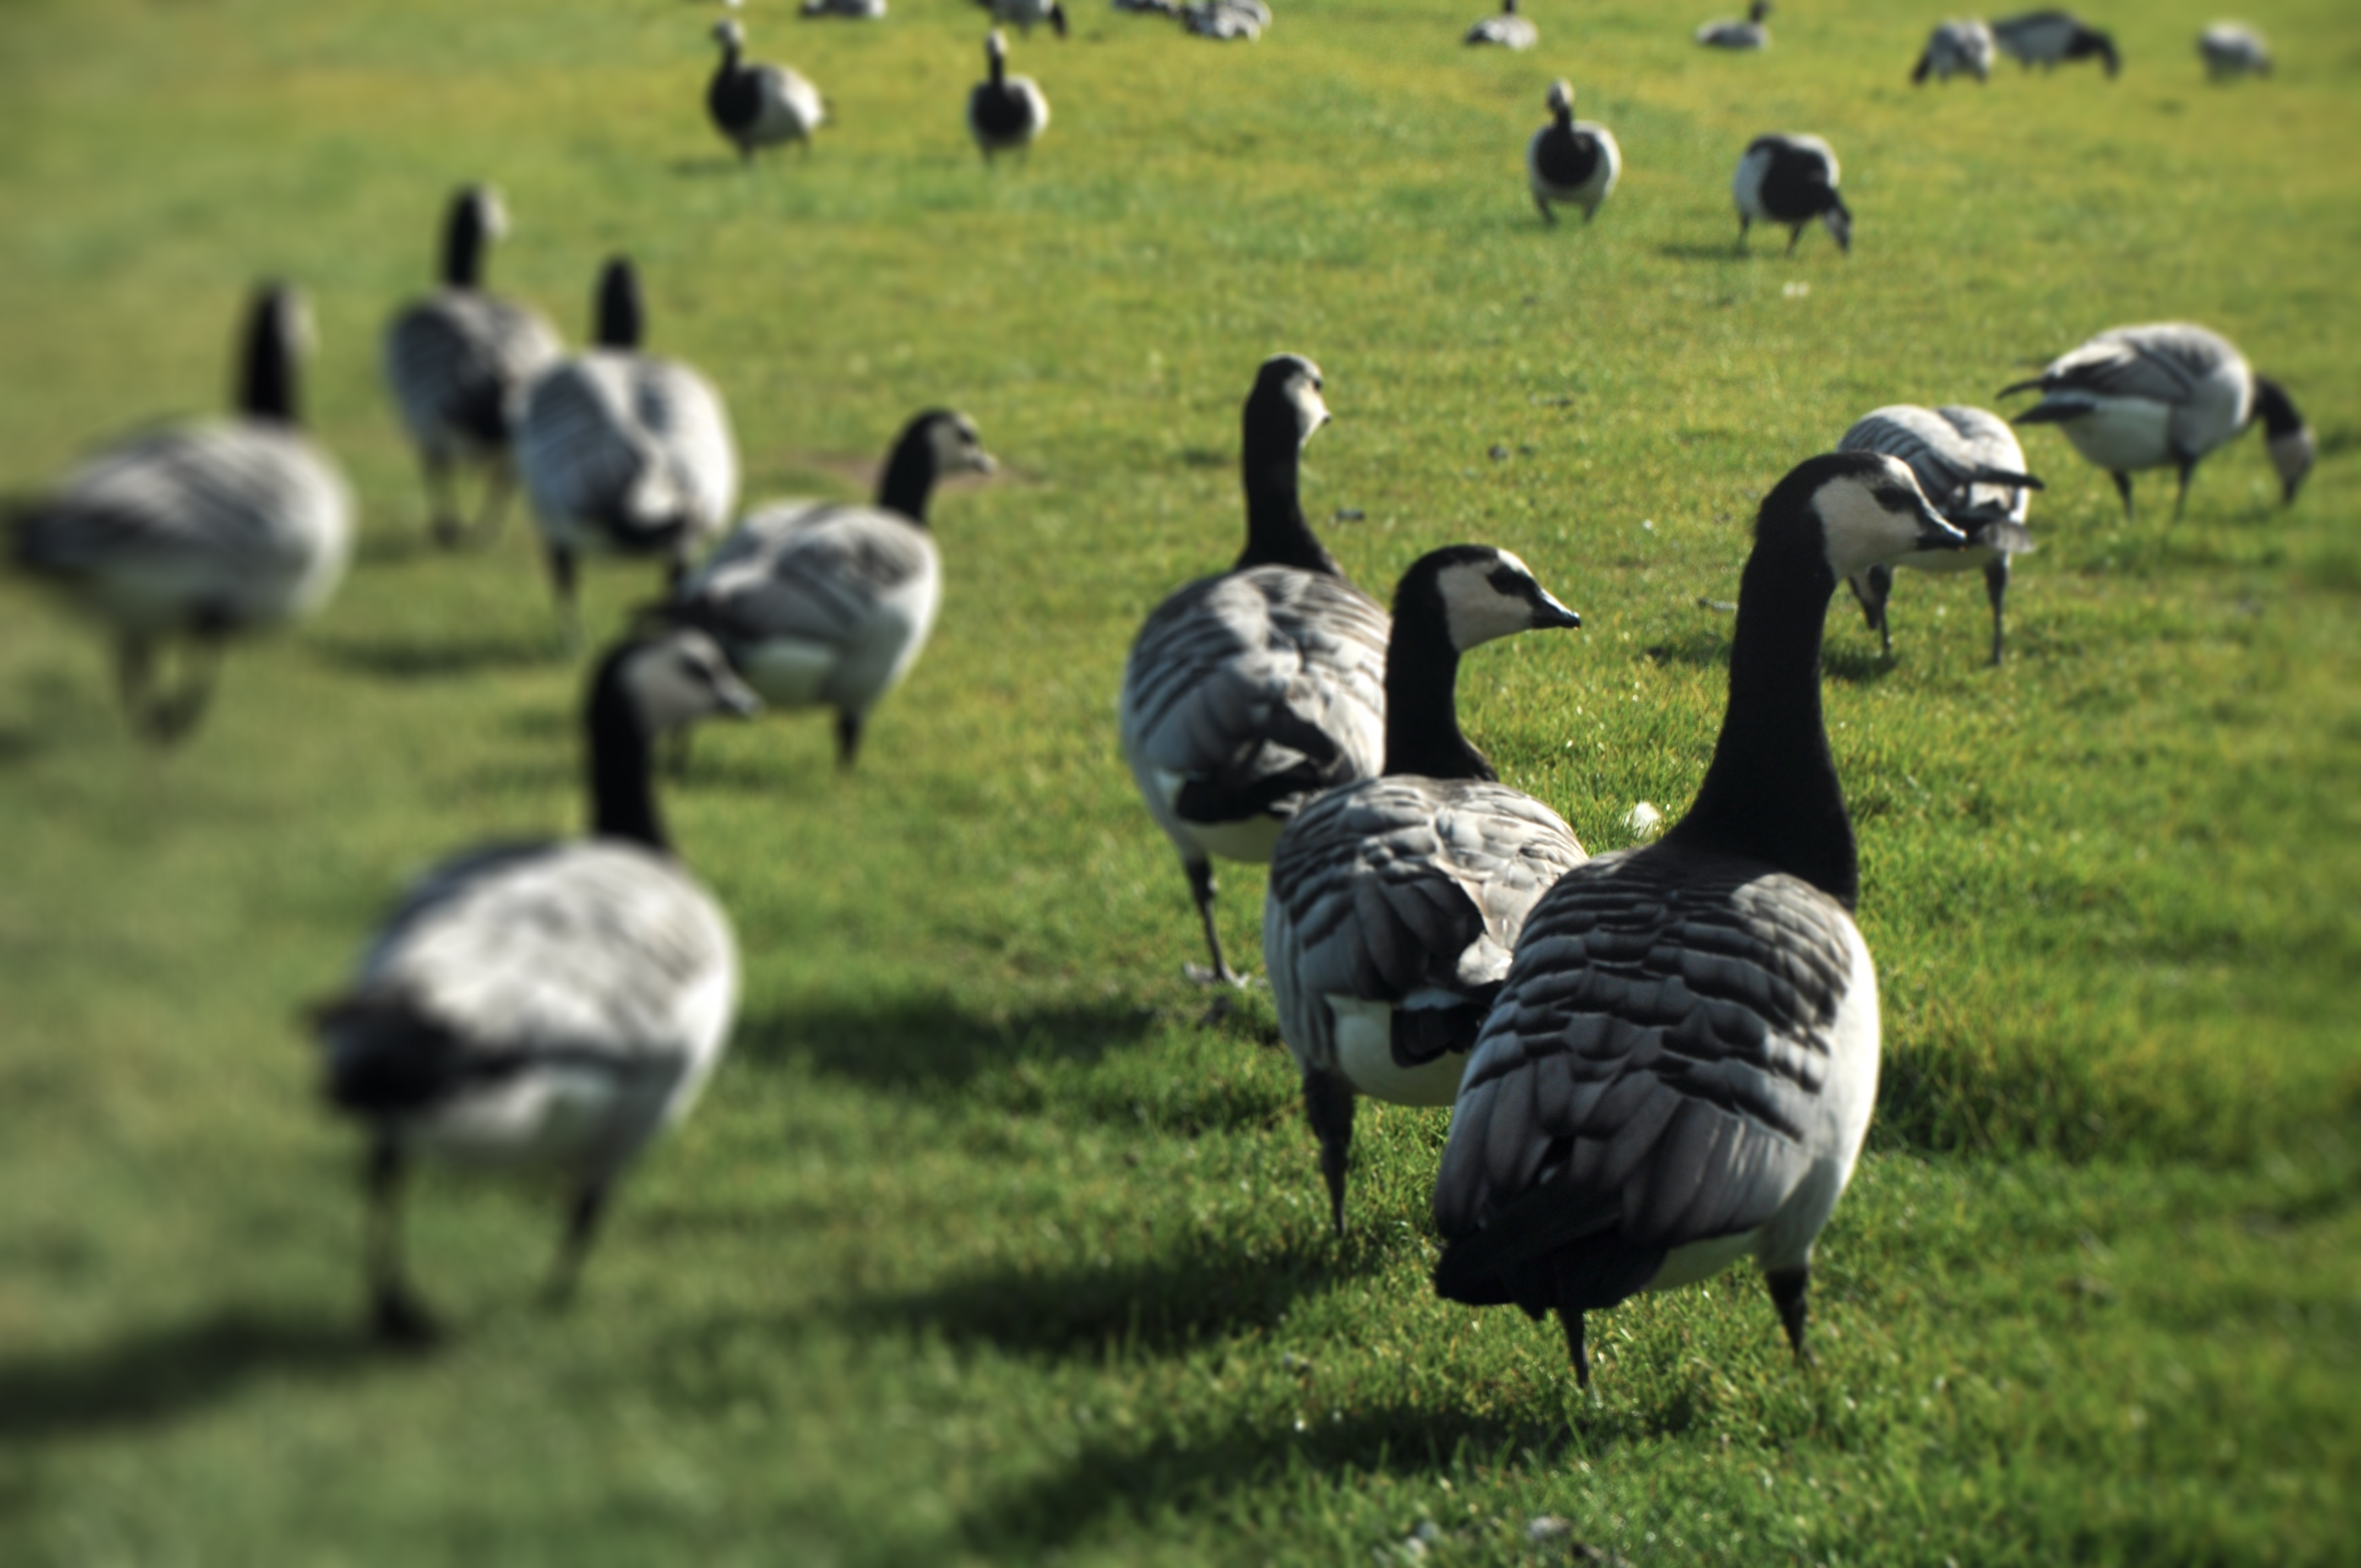
bird, field, wildlife, fowl, fauna, birds, goose, geese, vertebrate, waterfowl, water bird, a flock of, ducks geese and swans